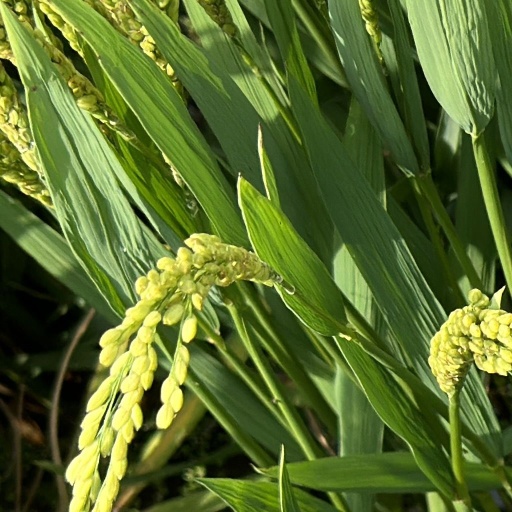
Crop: rice